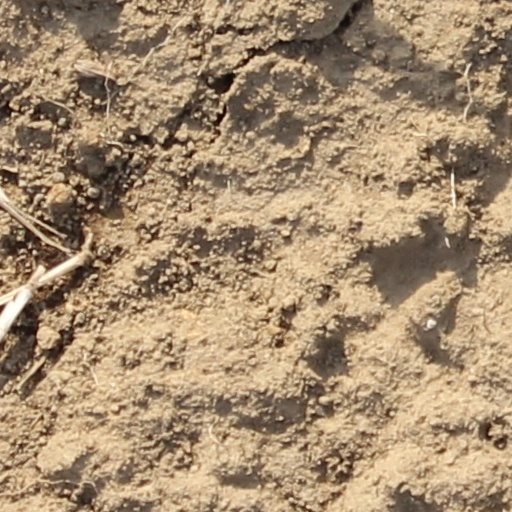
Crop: wheat